Pashupati Prasad

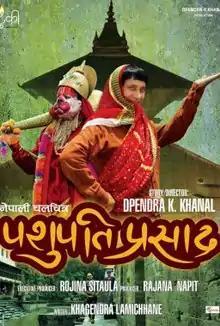
Theatrical Poster

Pashupati Prasad is a 2016 Nepali social satirical film directed by Dipendra K Khanal and written by Khagendra Lamichhane. The film stars Khagendra Lamichhane and Barsha Siwakoti in lead roles. The film features the struggle of a poor guy who lost his parents in an earthquake; he then travels to Kathmandu to earn his living and pay off his late father's debt.